Mamiffer

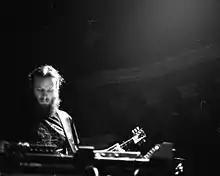
Aaron Turner performing in 2015

In 2014, Italian fashion designer Prada reached out to Mamiffer through SIGE requesting permission to use their song "Flower of the Field" in a commercial featuring Ethan Hawke. The band used the money it received from this deal to fund the recording of a new album. On November 18, 2014, Mamiffer released its third non-collaborative studio album, "Statu Nascendi". At the time of its release, the album was described as a "warm-up" release for a more ambitious upcoming album. A year later, on November 3, 2015, Mamiffer released a collaborative album between Portland, Oregon noise artist Daniel Menche titled "Crater". Turner and Coloccia previously worked together with Menche on various remixes and videos, and decided to make an album together. "Crater" also saw the group collecting field recordings, which had Turner, Coloccia and Menche enjoying themselves while "hiking and exploring nature" together. Pitchfork included "Crater" on is Best Experimental Albums of 2015 list.